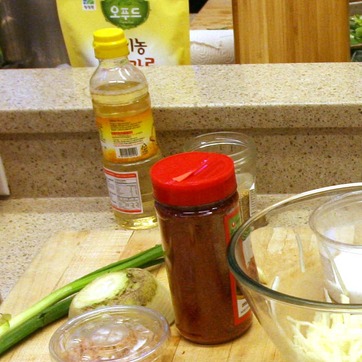
Material: plastic